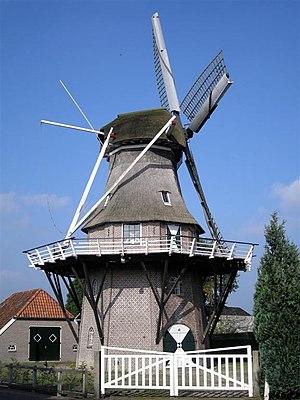
Cet article recense les moulins à vent de la province de Frise, aux Pays-Bas.